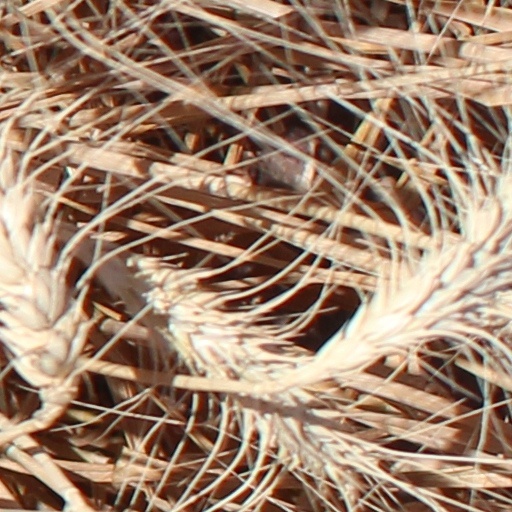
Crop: wheat